Great Western Railway wagons

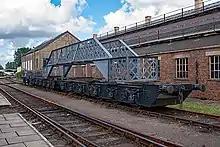
Diagram A10 4 Pollen Es demonstrating their long load capability

The railway needed a number of specialised vehicles to carry traffic that could not be easily or safely carried by the standard open, covered or flat wagons. These included strong wagons for metal ingots, etc. ('Totems', diagram B1 etc.); special well wagons for glass sheets ('Coral', D1 and D2) and propellers ('Morel' and 'Aero', E1 etc.). 'Pollens' (A1 etc.) were low single-ended wagons for exceptionally long items such as boilers and girders; they worked in pairs but some could be uncoupled and then one attached to each end of an exceptionally long load, similar to a Schnabel car.